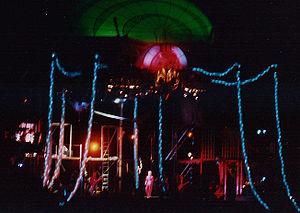
Le ""Glass Spider Tour"" de David Bowie à l'édition de 1987 du festival Rock am Ring"
Glass Spider Tour est une tournée mondiale de David Bowie donnée en 1987, en promotion de l'album Never Let Me Down.